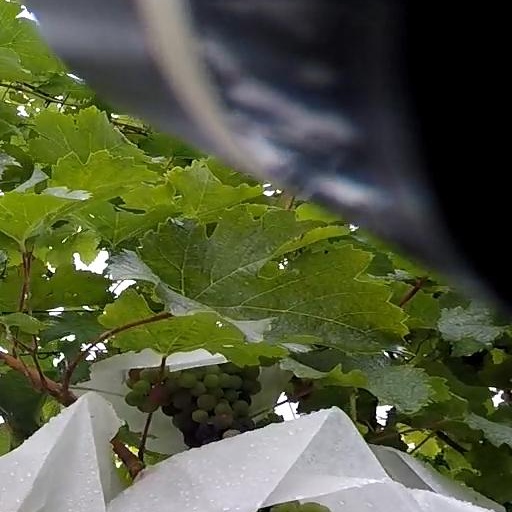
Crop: grape